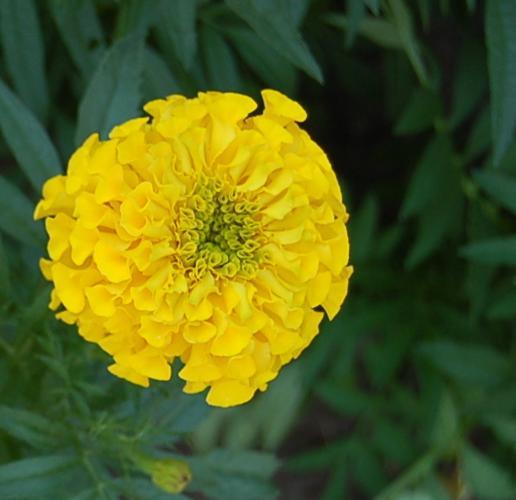
Label: marigold